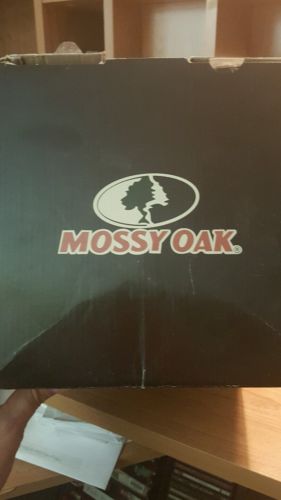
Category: lamp